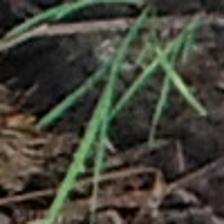
Label: clustered